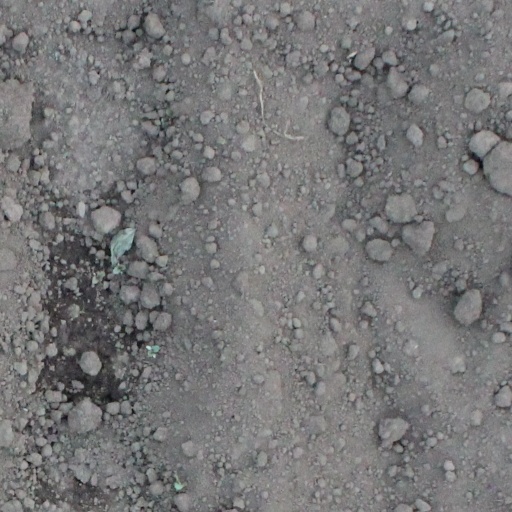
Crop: soybean